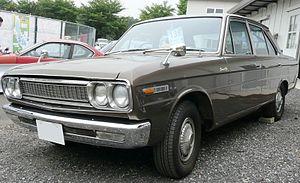
La Nissan Cedric est une automobile du constructeur japonais Nissan produite entre 1960 et 2004 à travers dix générations.